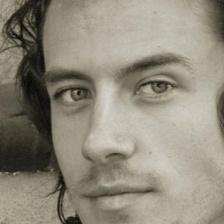
Label: faces